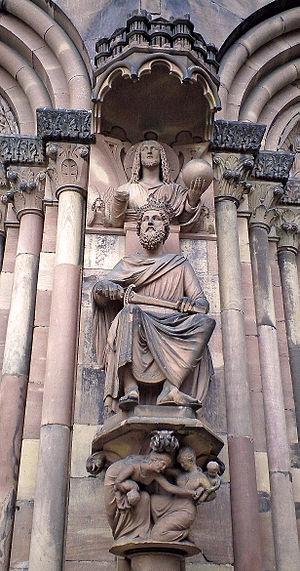
Strasbourg, portail du jugement dernier (portail Sud) sculptures du roi Salomon et du Christ en majesté par Jean Vallastre
La cathédrale Notre-Dame de Strasbourg est une cathédrale gothique catholique située à Strasbourg, en région Grand Est, dans le département français du Bas-Rhin en Alsace.
Jean Vallastre, ou Jean-Baptiste Vallastre, né le 5 février 1765 à Théding et mort le 31 janvier 1833 à Strasbourg, est un sculpteur français.